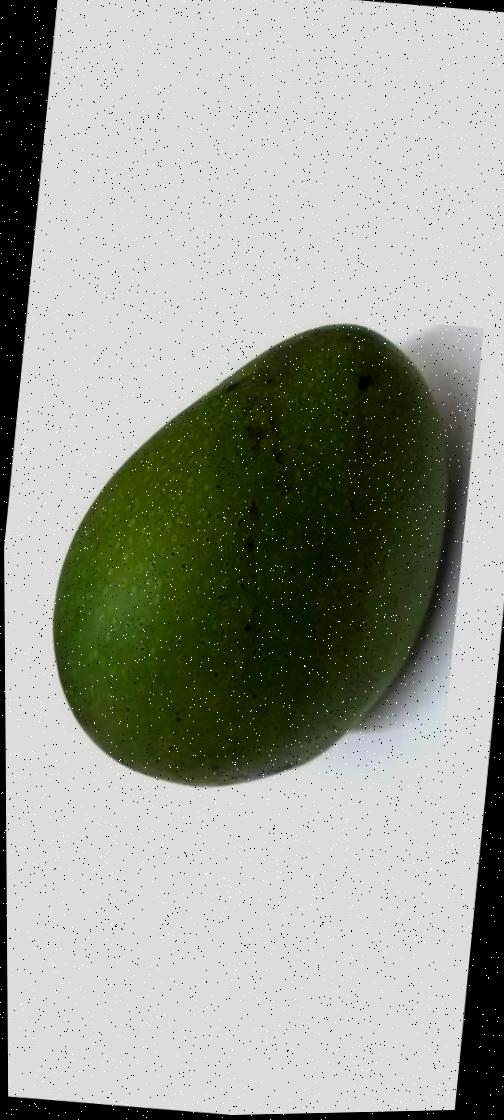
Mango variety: Ashshina Zhinuk